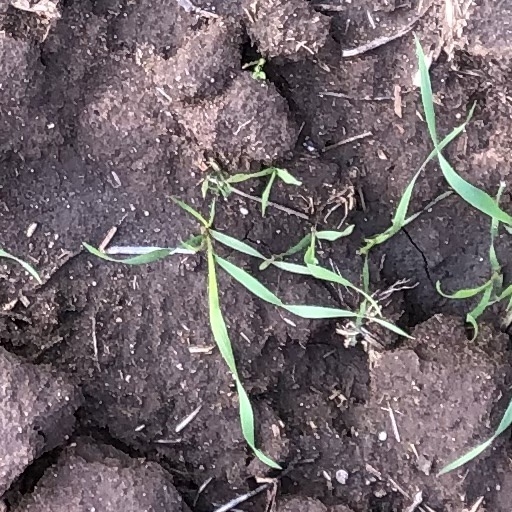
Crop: wheat